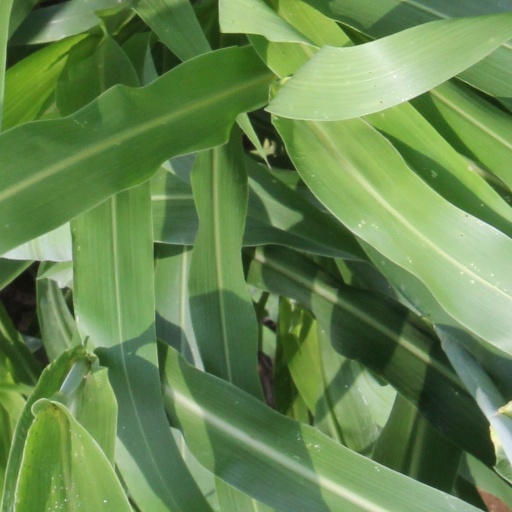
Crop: sorghum